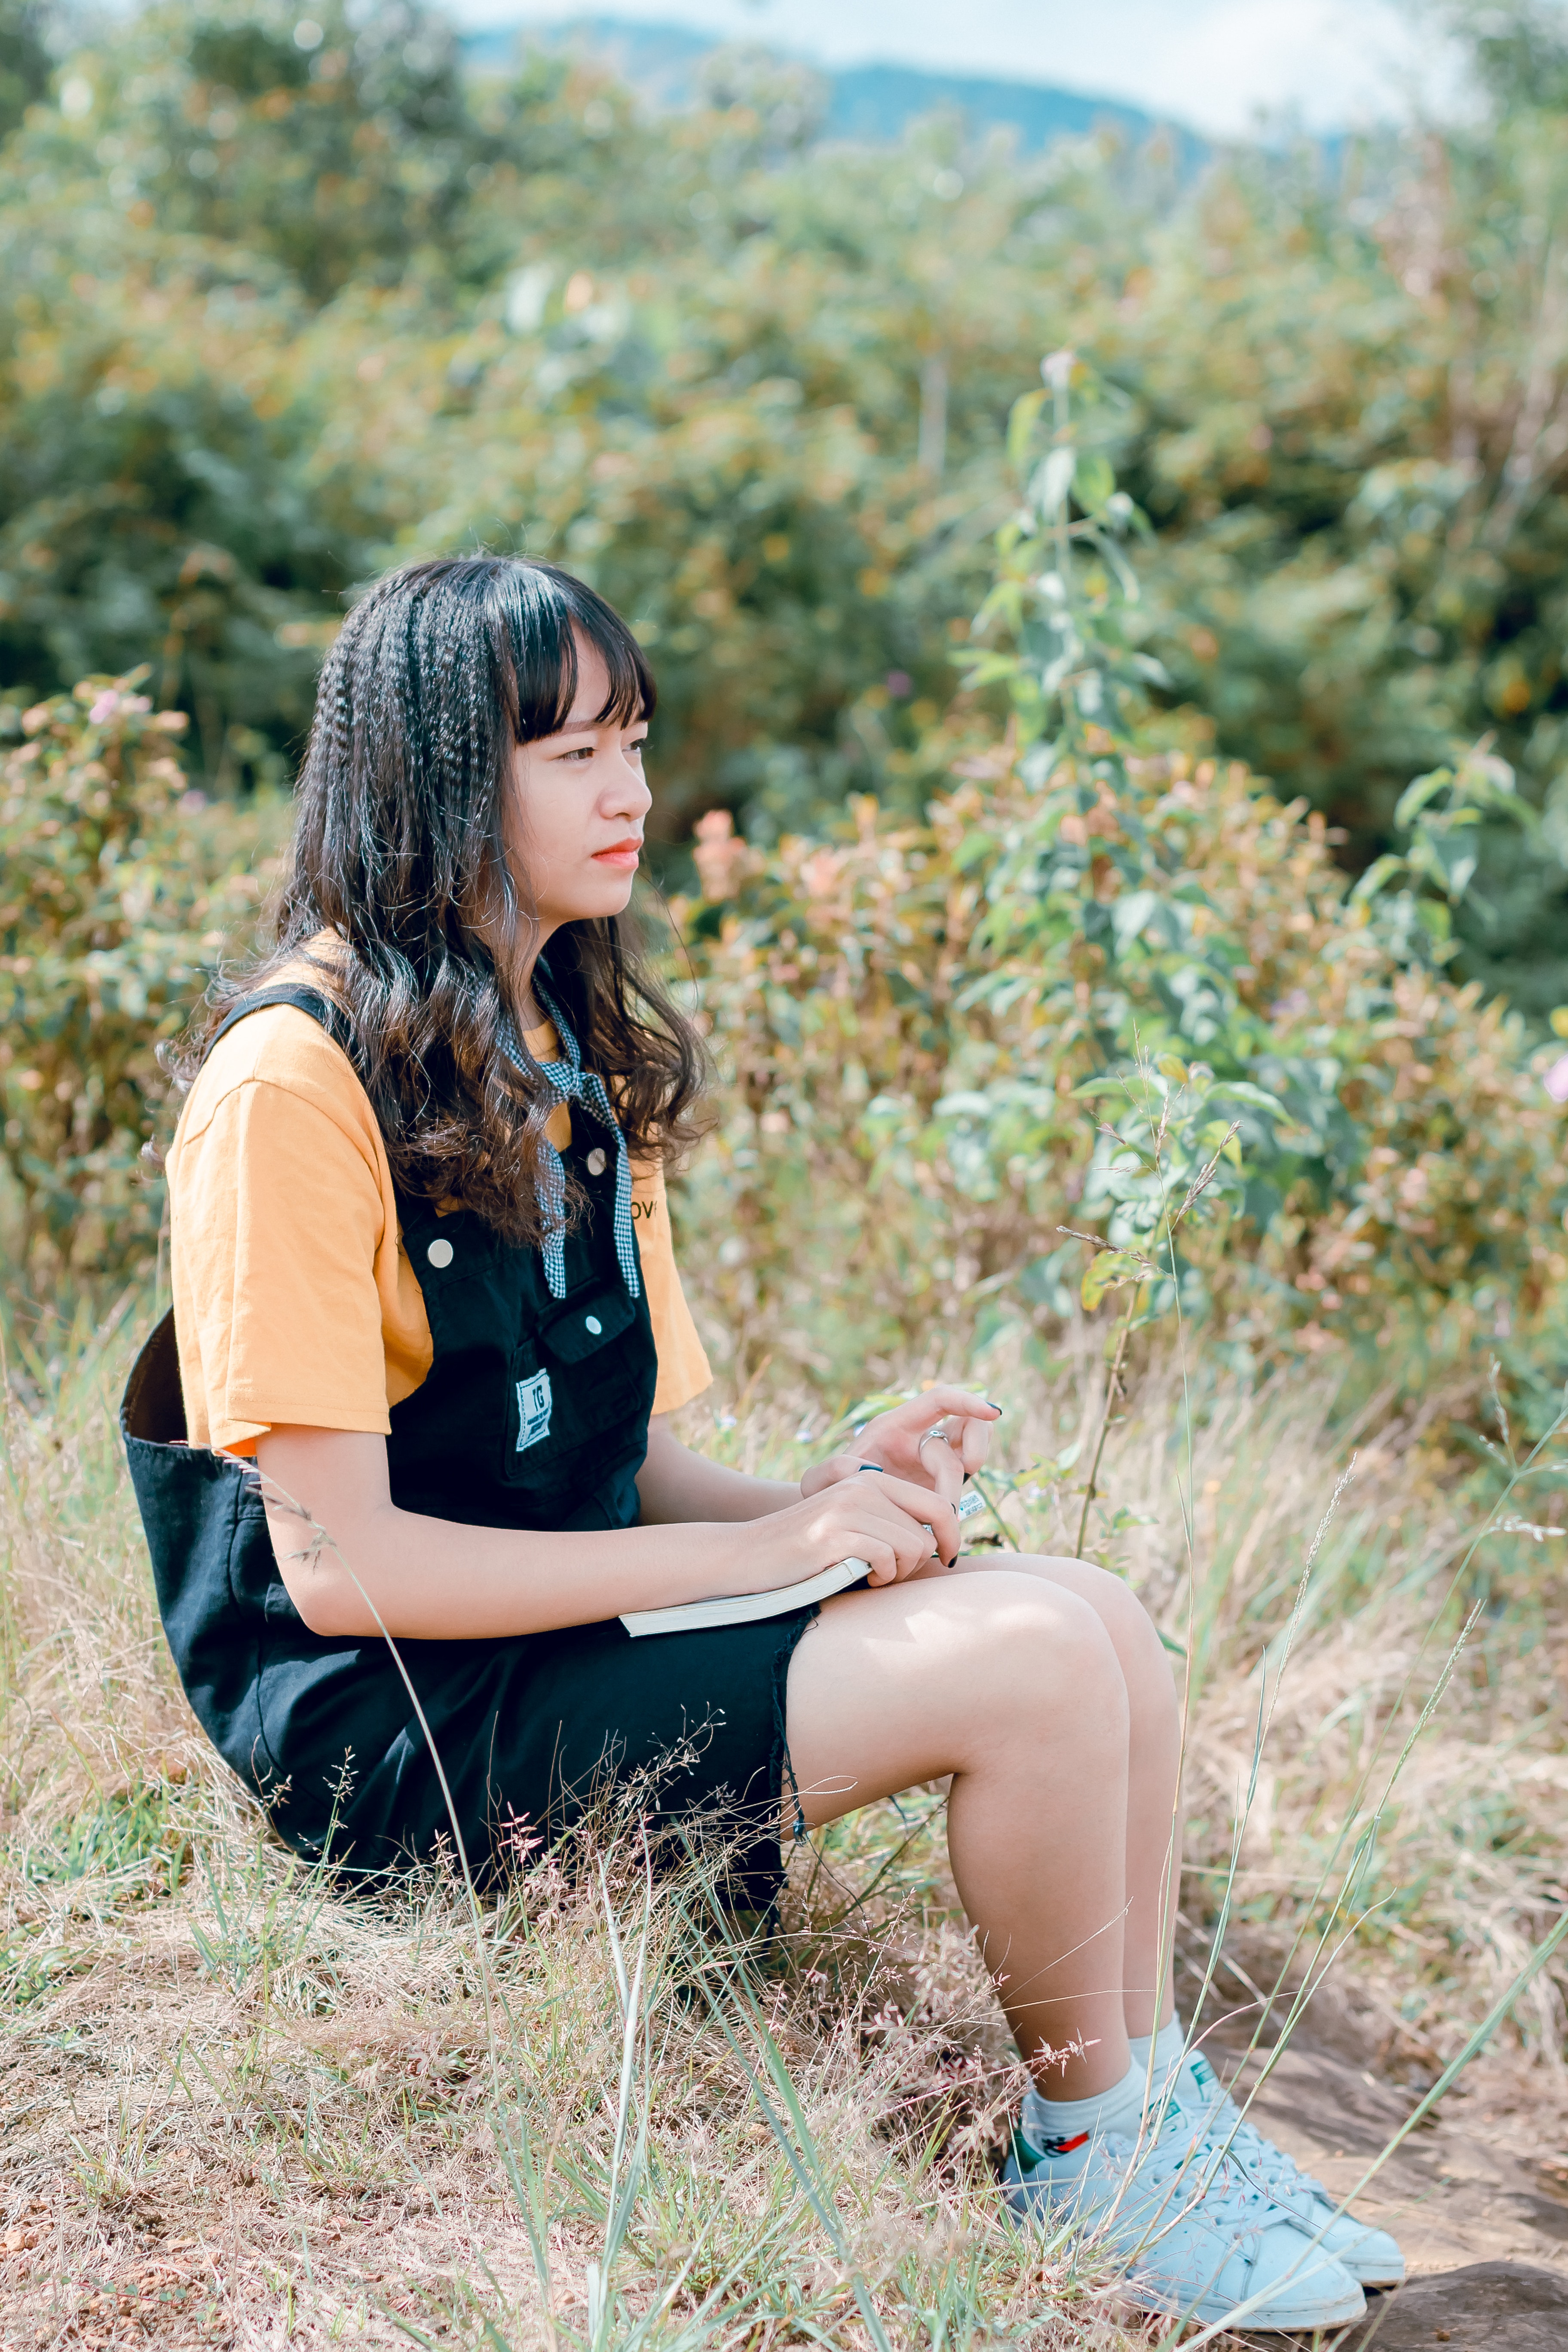
People in nature, hair, photograph, sitting, beauty, green, yellow, skin, long hair, hairstyle, grass, tree, photo shoot, fashion, photography, botany, summer, black hair, leaf, spring, leg, dress, brown hair, sunlight, model, plant, fawn, smile, human leg, forest, thigh, portrait photography, happy, style, grassland